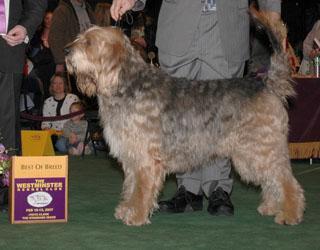
otterhound